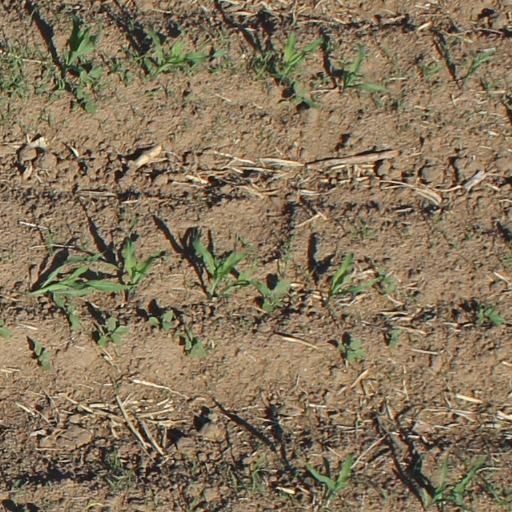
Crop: maize; corn